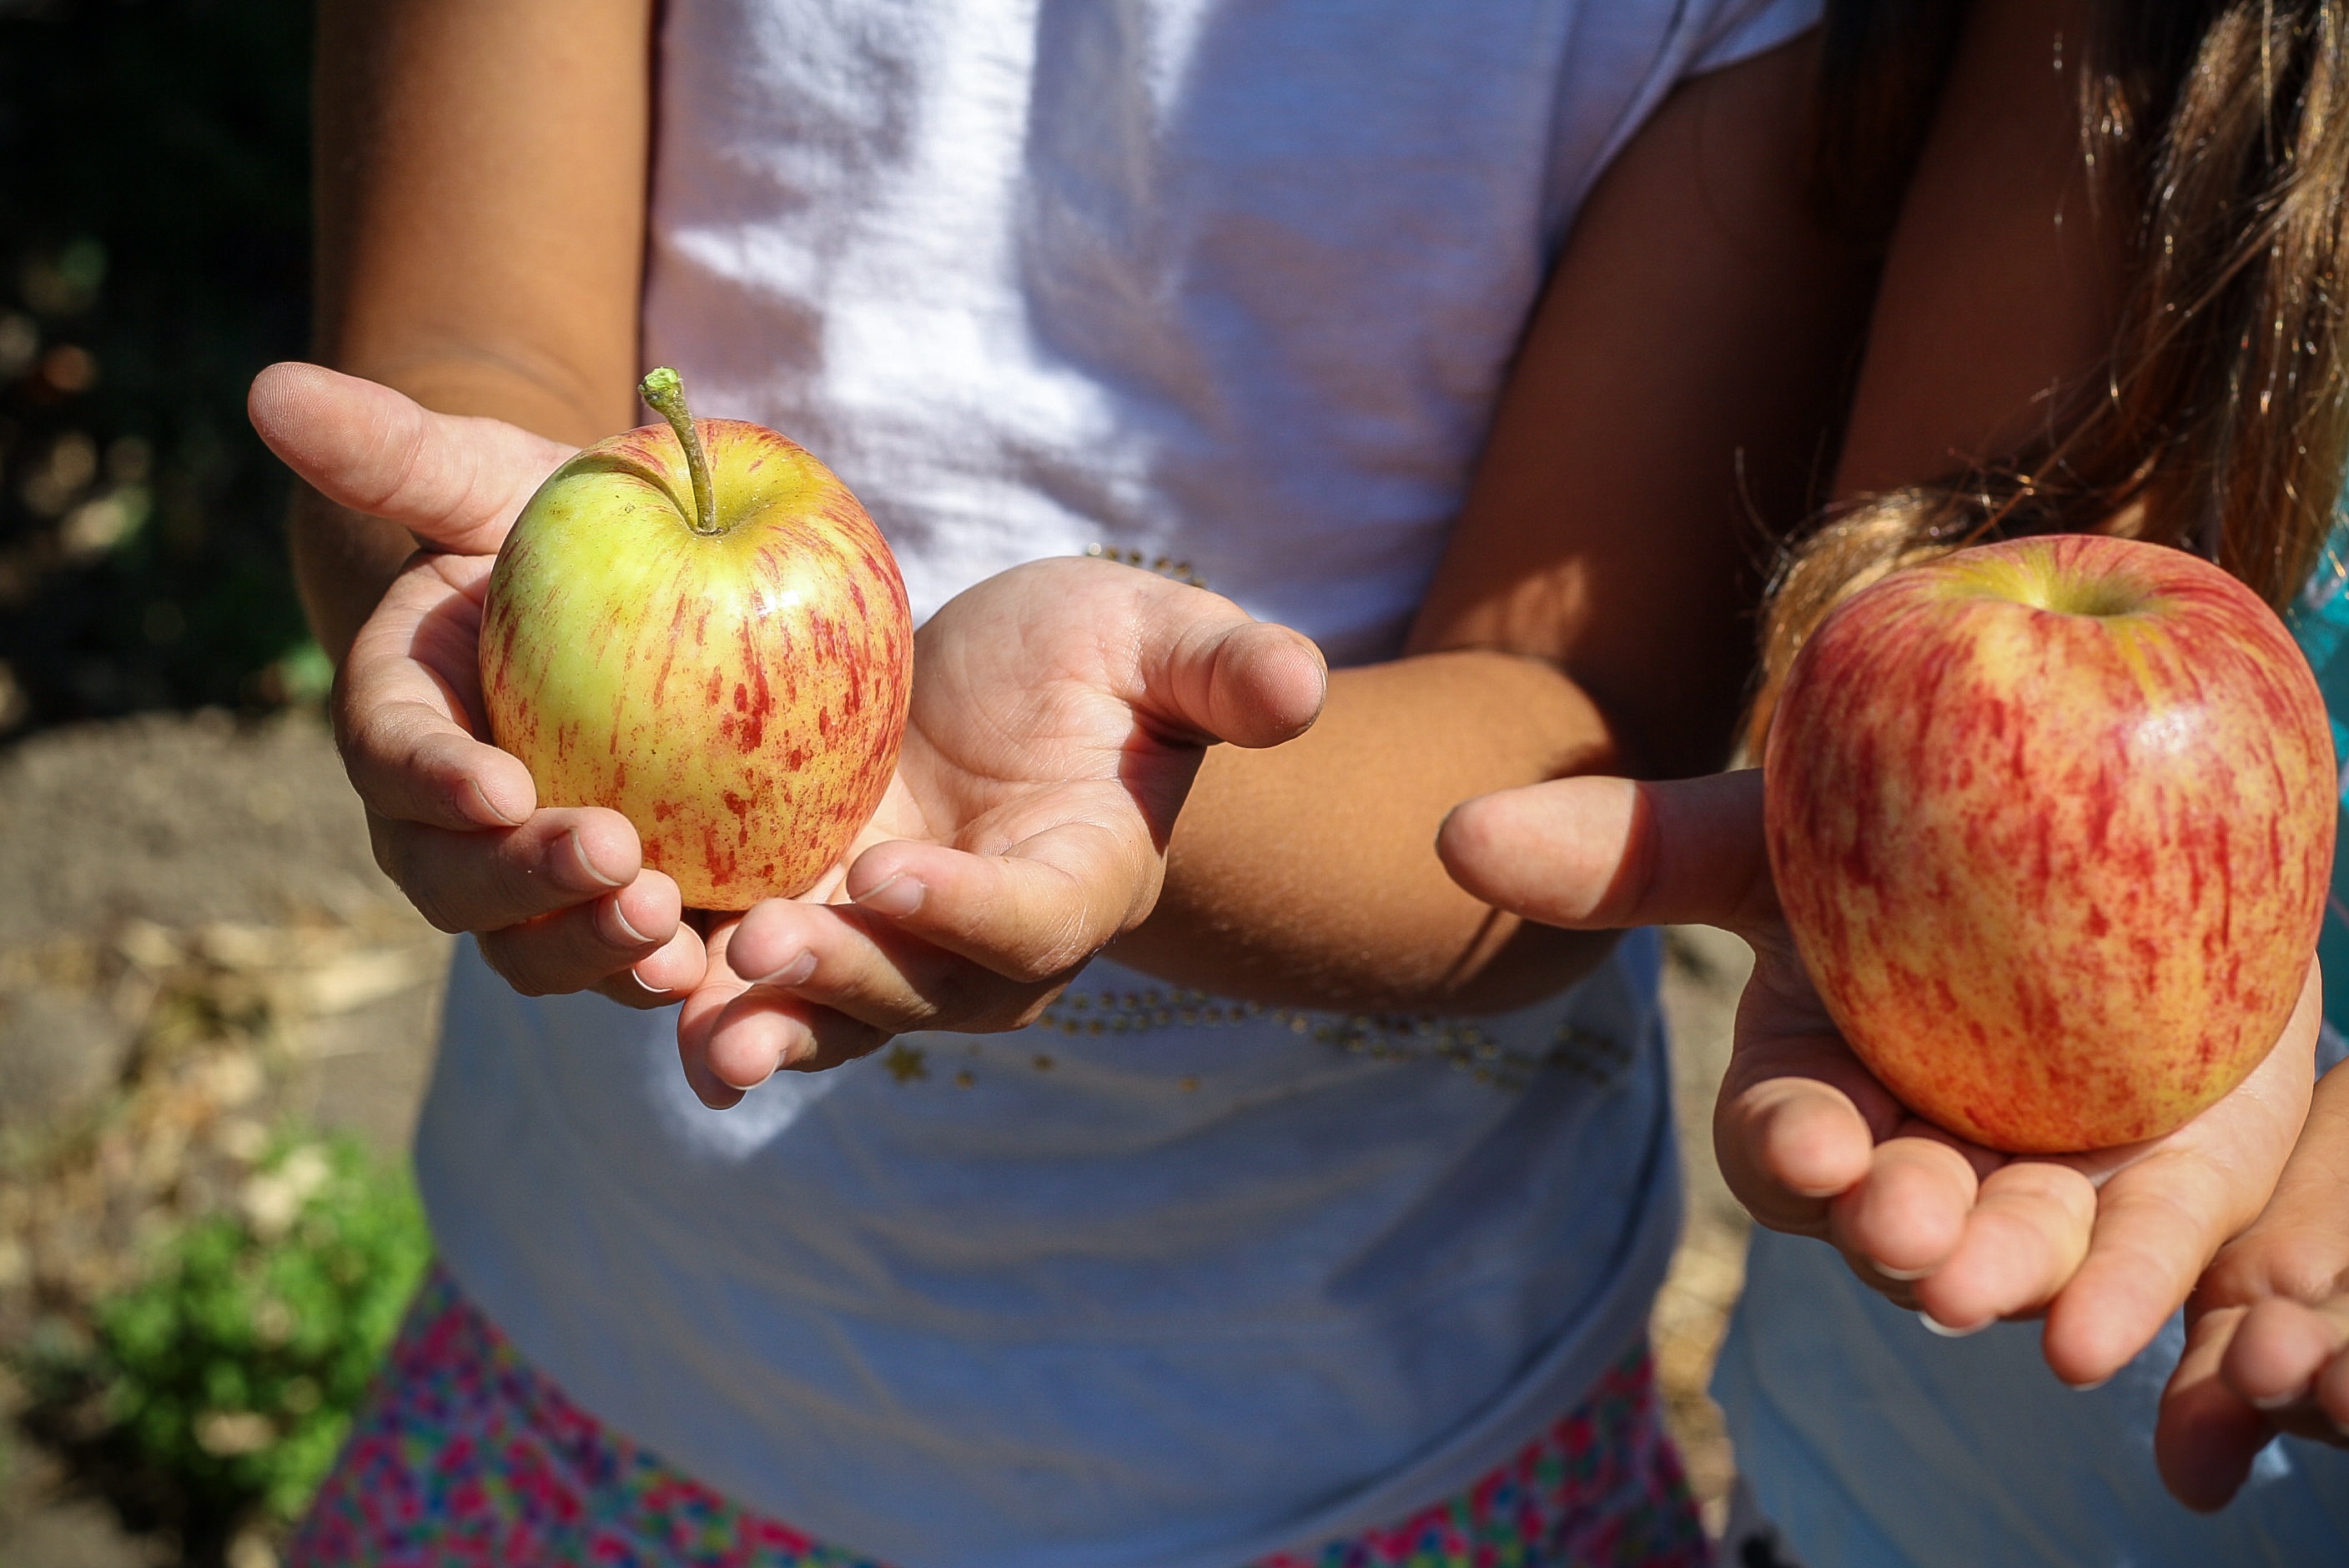
apple, nature, plant, girl, farm, fruit, flower, orchard, country, food, produce, child, agriculture, garden, healthy, season, outdoors, eating, children, hands, organic, picking, flowering plant, land plant